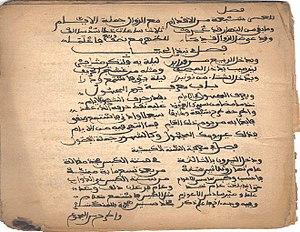
Traité de mathématique sous forme poétique retrouvé dans la bibliothèque du Cheikh el Mouhoub (Kabylie du XIXe siècle).Copie datée XIXe siècle d'un manuscrit de Al Akhdari, mathématicien algérien de Biskra du XVIe siècle.
Les sciences au Maghreb central résultent de l'ensemble des productions savantes et des échanges scientifiques de l'Algérie médiévale puis de la régence d'Alger. En effet bénéficiant des apports d'Al Andalus, de l'orient musulman, de l'Europe et de l'Afrique subsaharienne, cette période de l'histoire de l'Algérie est celle d'échanges scientifiques et culturels intenses. Deux cités se distinguent particulièrement : Béjaïa et Tlemcen ; qui vont jouer le rôle de véritables métropoles et de carrefour sur le plan des sciences.